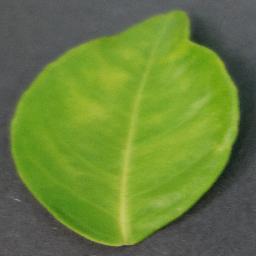
Label: Orange___Haunglongbing_(Citrus_greening)